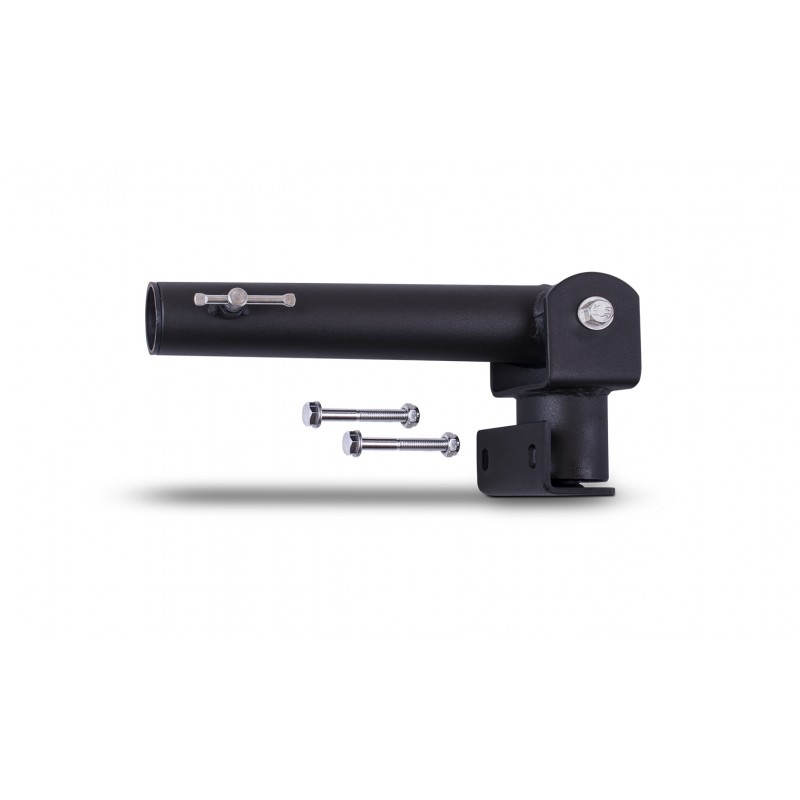
Bodyworx T-Bar Trainer for Machines
Key Features T-Bar trainer LBRT10 fits onto L314SR, L315SR, L415SR, L470HR, LU475PC & C516RS. Only applies to 2016 stock. Attaches to the main frame of all these products with two bolts. Internal double bearings for smooth rotation. Handle bar kits (LBRTKIT) available for olympic bars. Assembled Dimensions: 30cm (L) x 15cm (W) x 12cm (H).
Brand: GPI Sports and Fitness P/L
Category: Sporting Goods > Fitness & General Exercise Equipment > Weight Lifting > Weight Lifting Machine & Exercise Bench Accessories